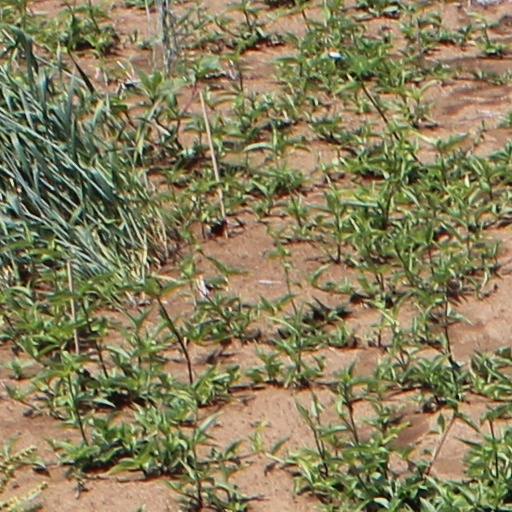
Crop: wheat